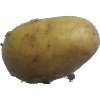
Label: white_potato